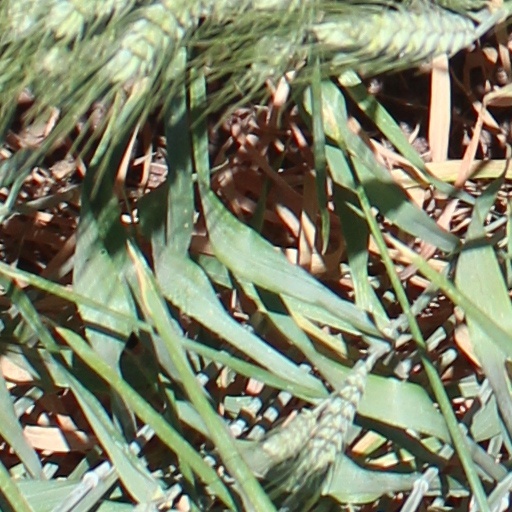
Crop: wheat